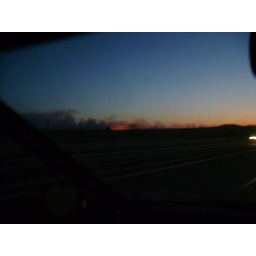
A forest fire, apparently common to the area in the summer. (See the orange glow in the center of the photo and the noticeable smoke.